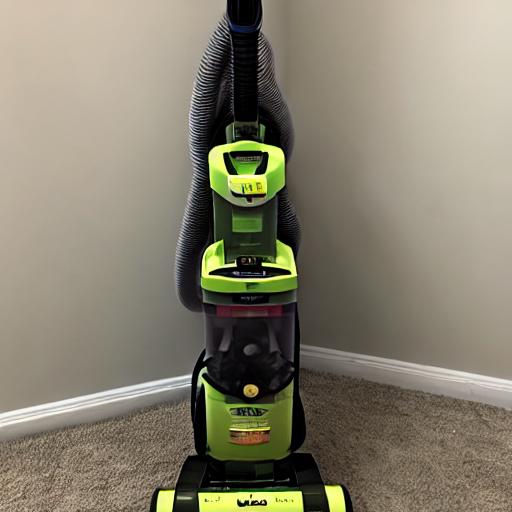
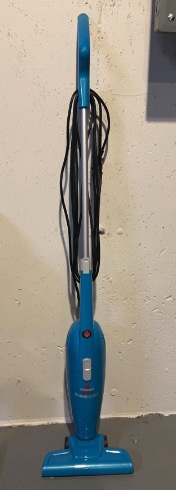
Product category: items_vacuum
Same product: no